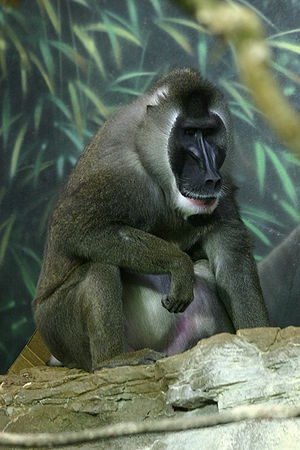
Dril
Dril i Lincoln Park Zoo
Drillen er en bavian i slægten skovbavianer. Den er nært beslægtet med mandrillen. Drillens udseende er lig mandrillens, men mangler de skarpe farver i ansigtet. Den findes udelukkende i Cameroun nord for Sanaga floden og på kystøerne Bioko, tilhørende Ækvatorialguinea.